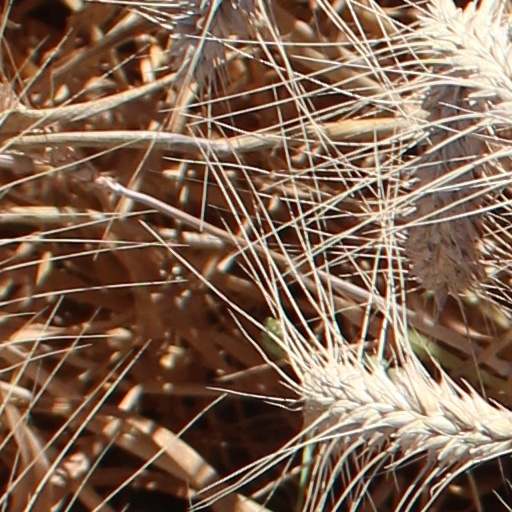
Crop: wheat